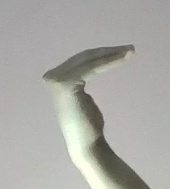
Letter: haa